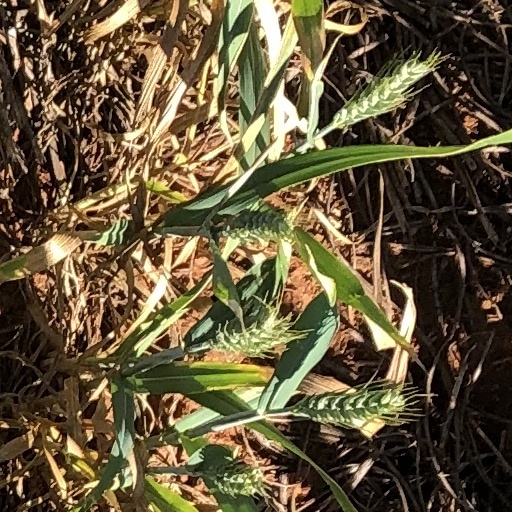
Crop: wheat